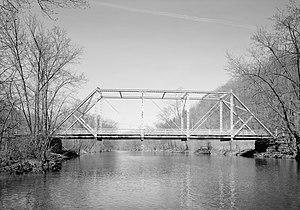
Warriors Mark Township est un township situé au nord-ouest du comté de Huntingdon, en Pennsylvanie, aux États-Unis. En 2010, il comptait une population de 1 796 habitants.